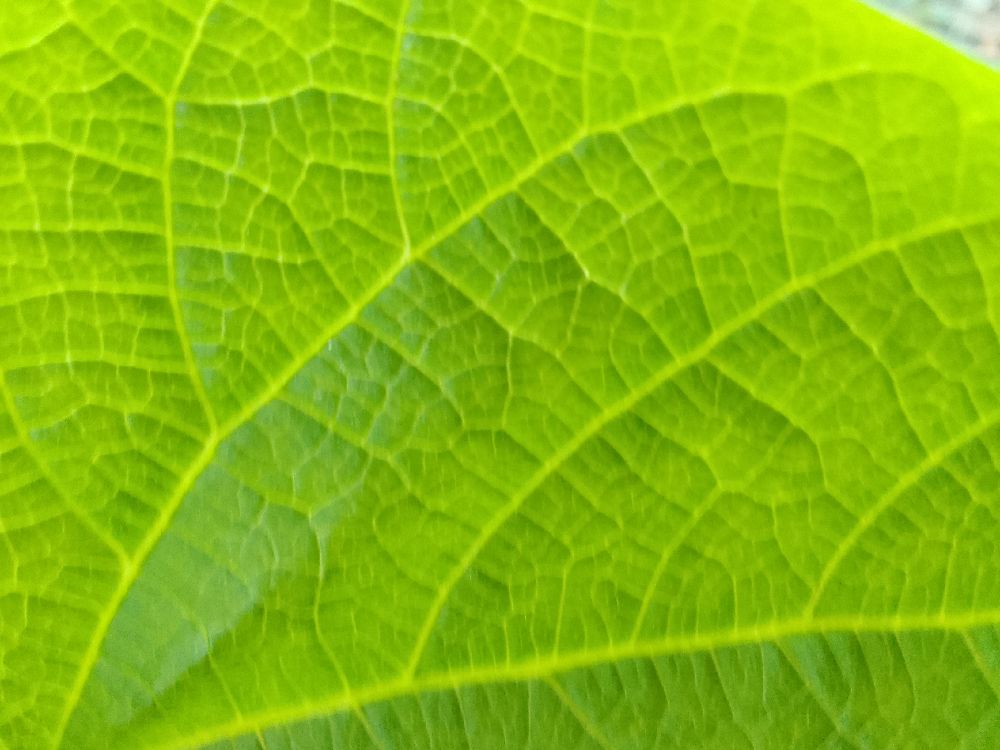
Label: healthy